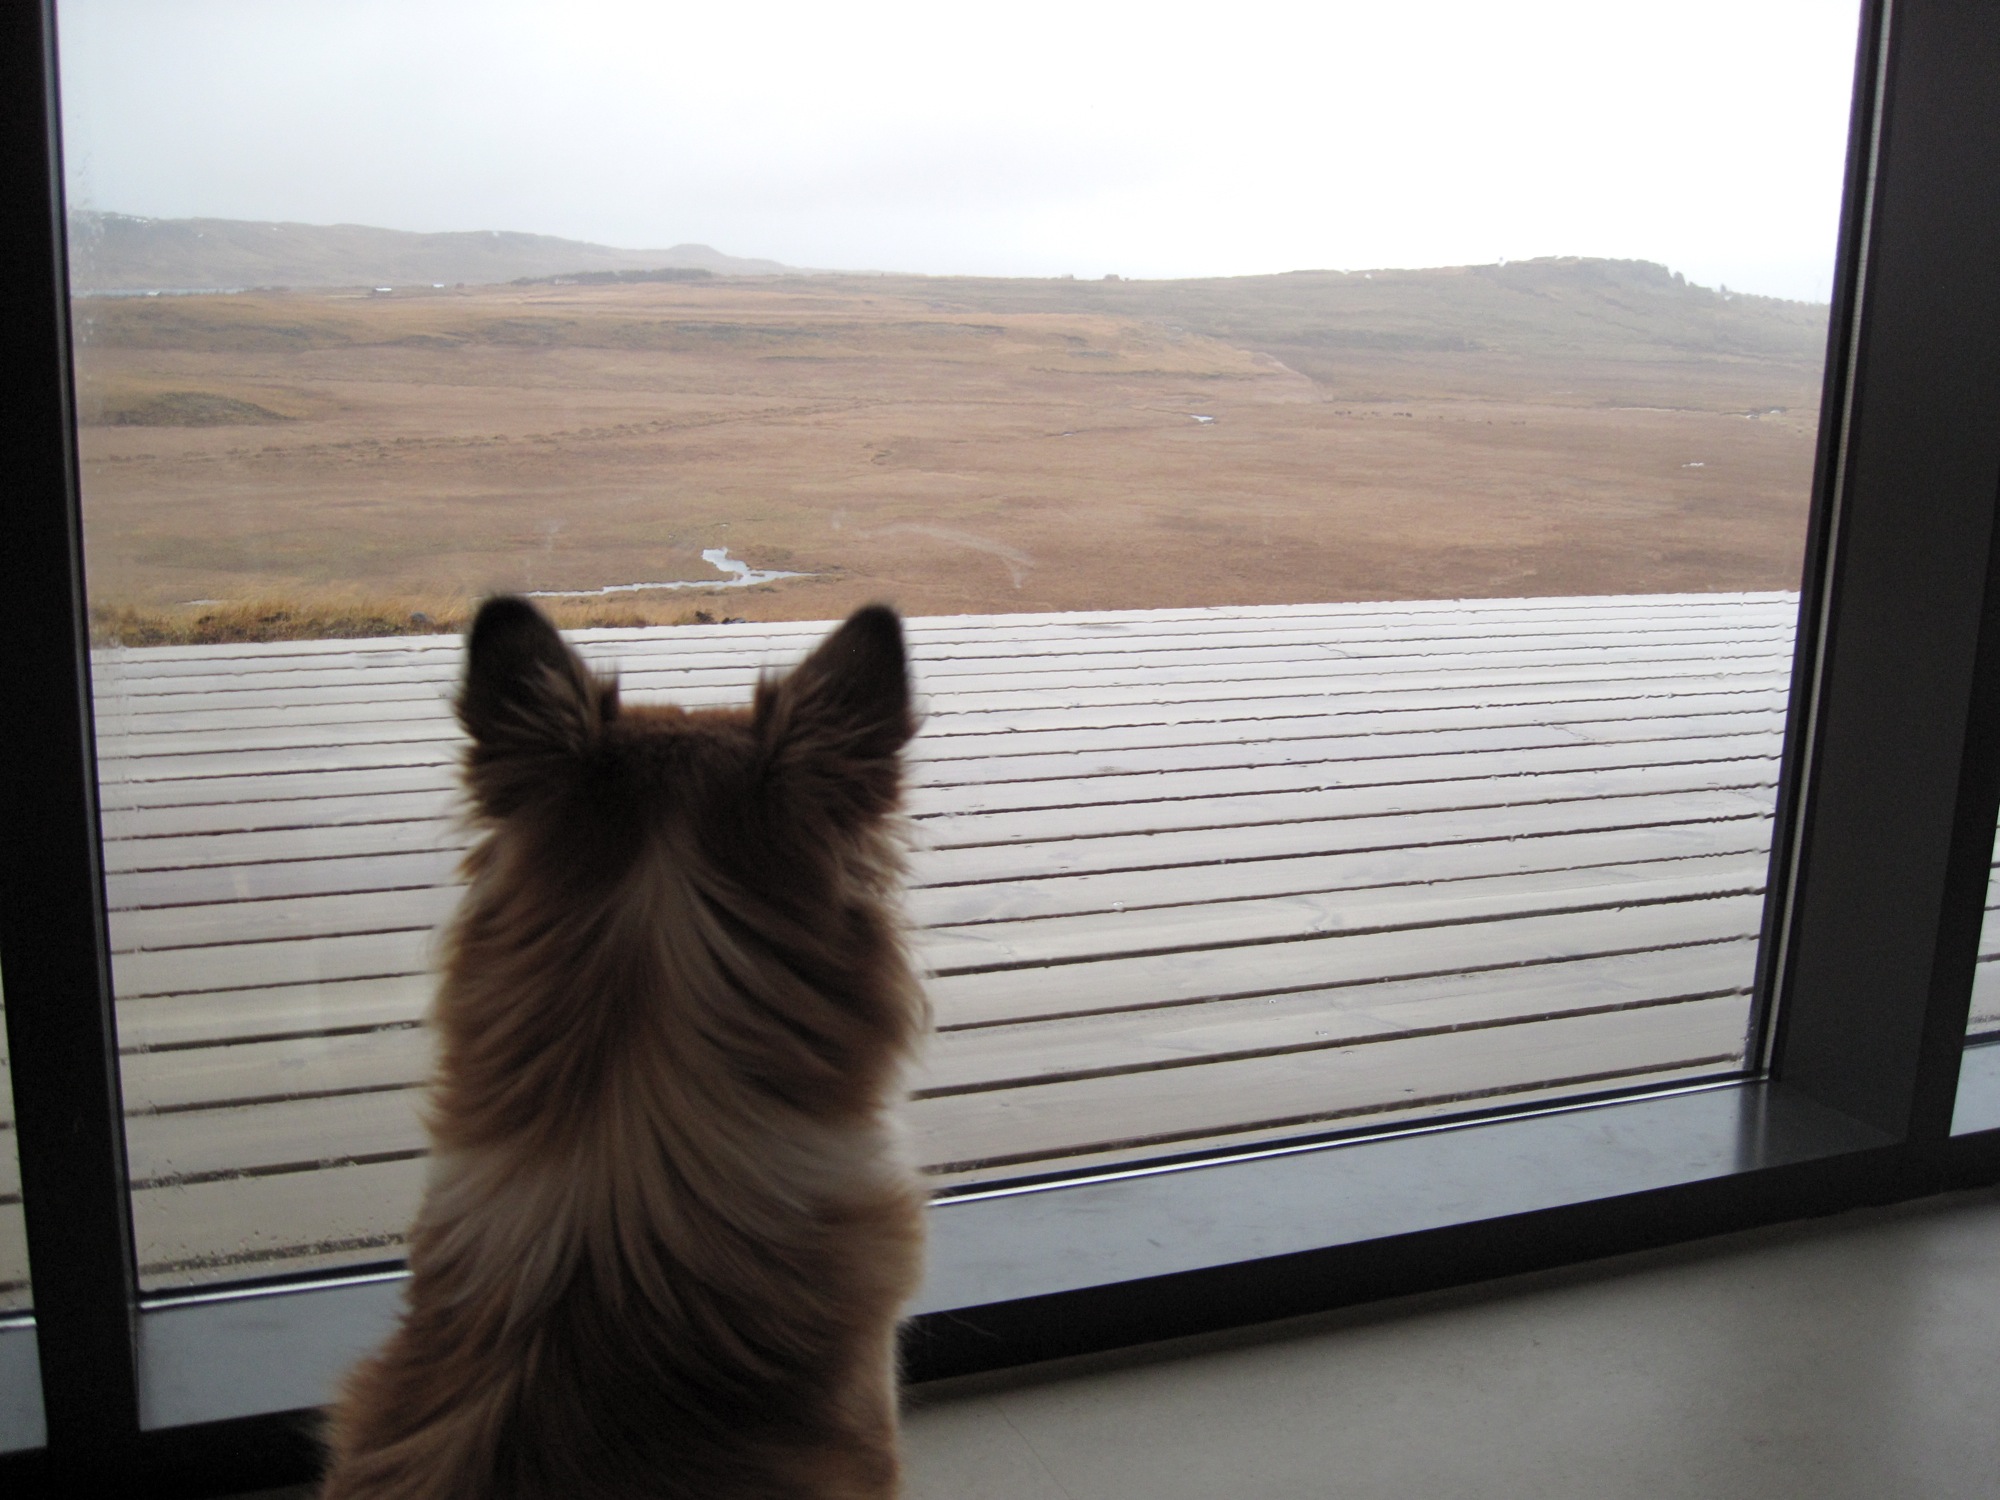
dog, cat, mammal, iceland, skinna